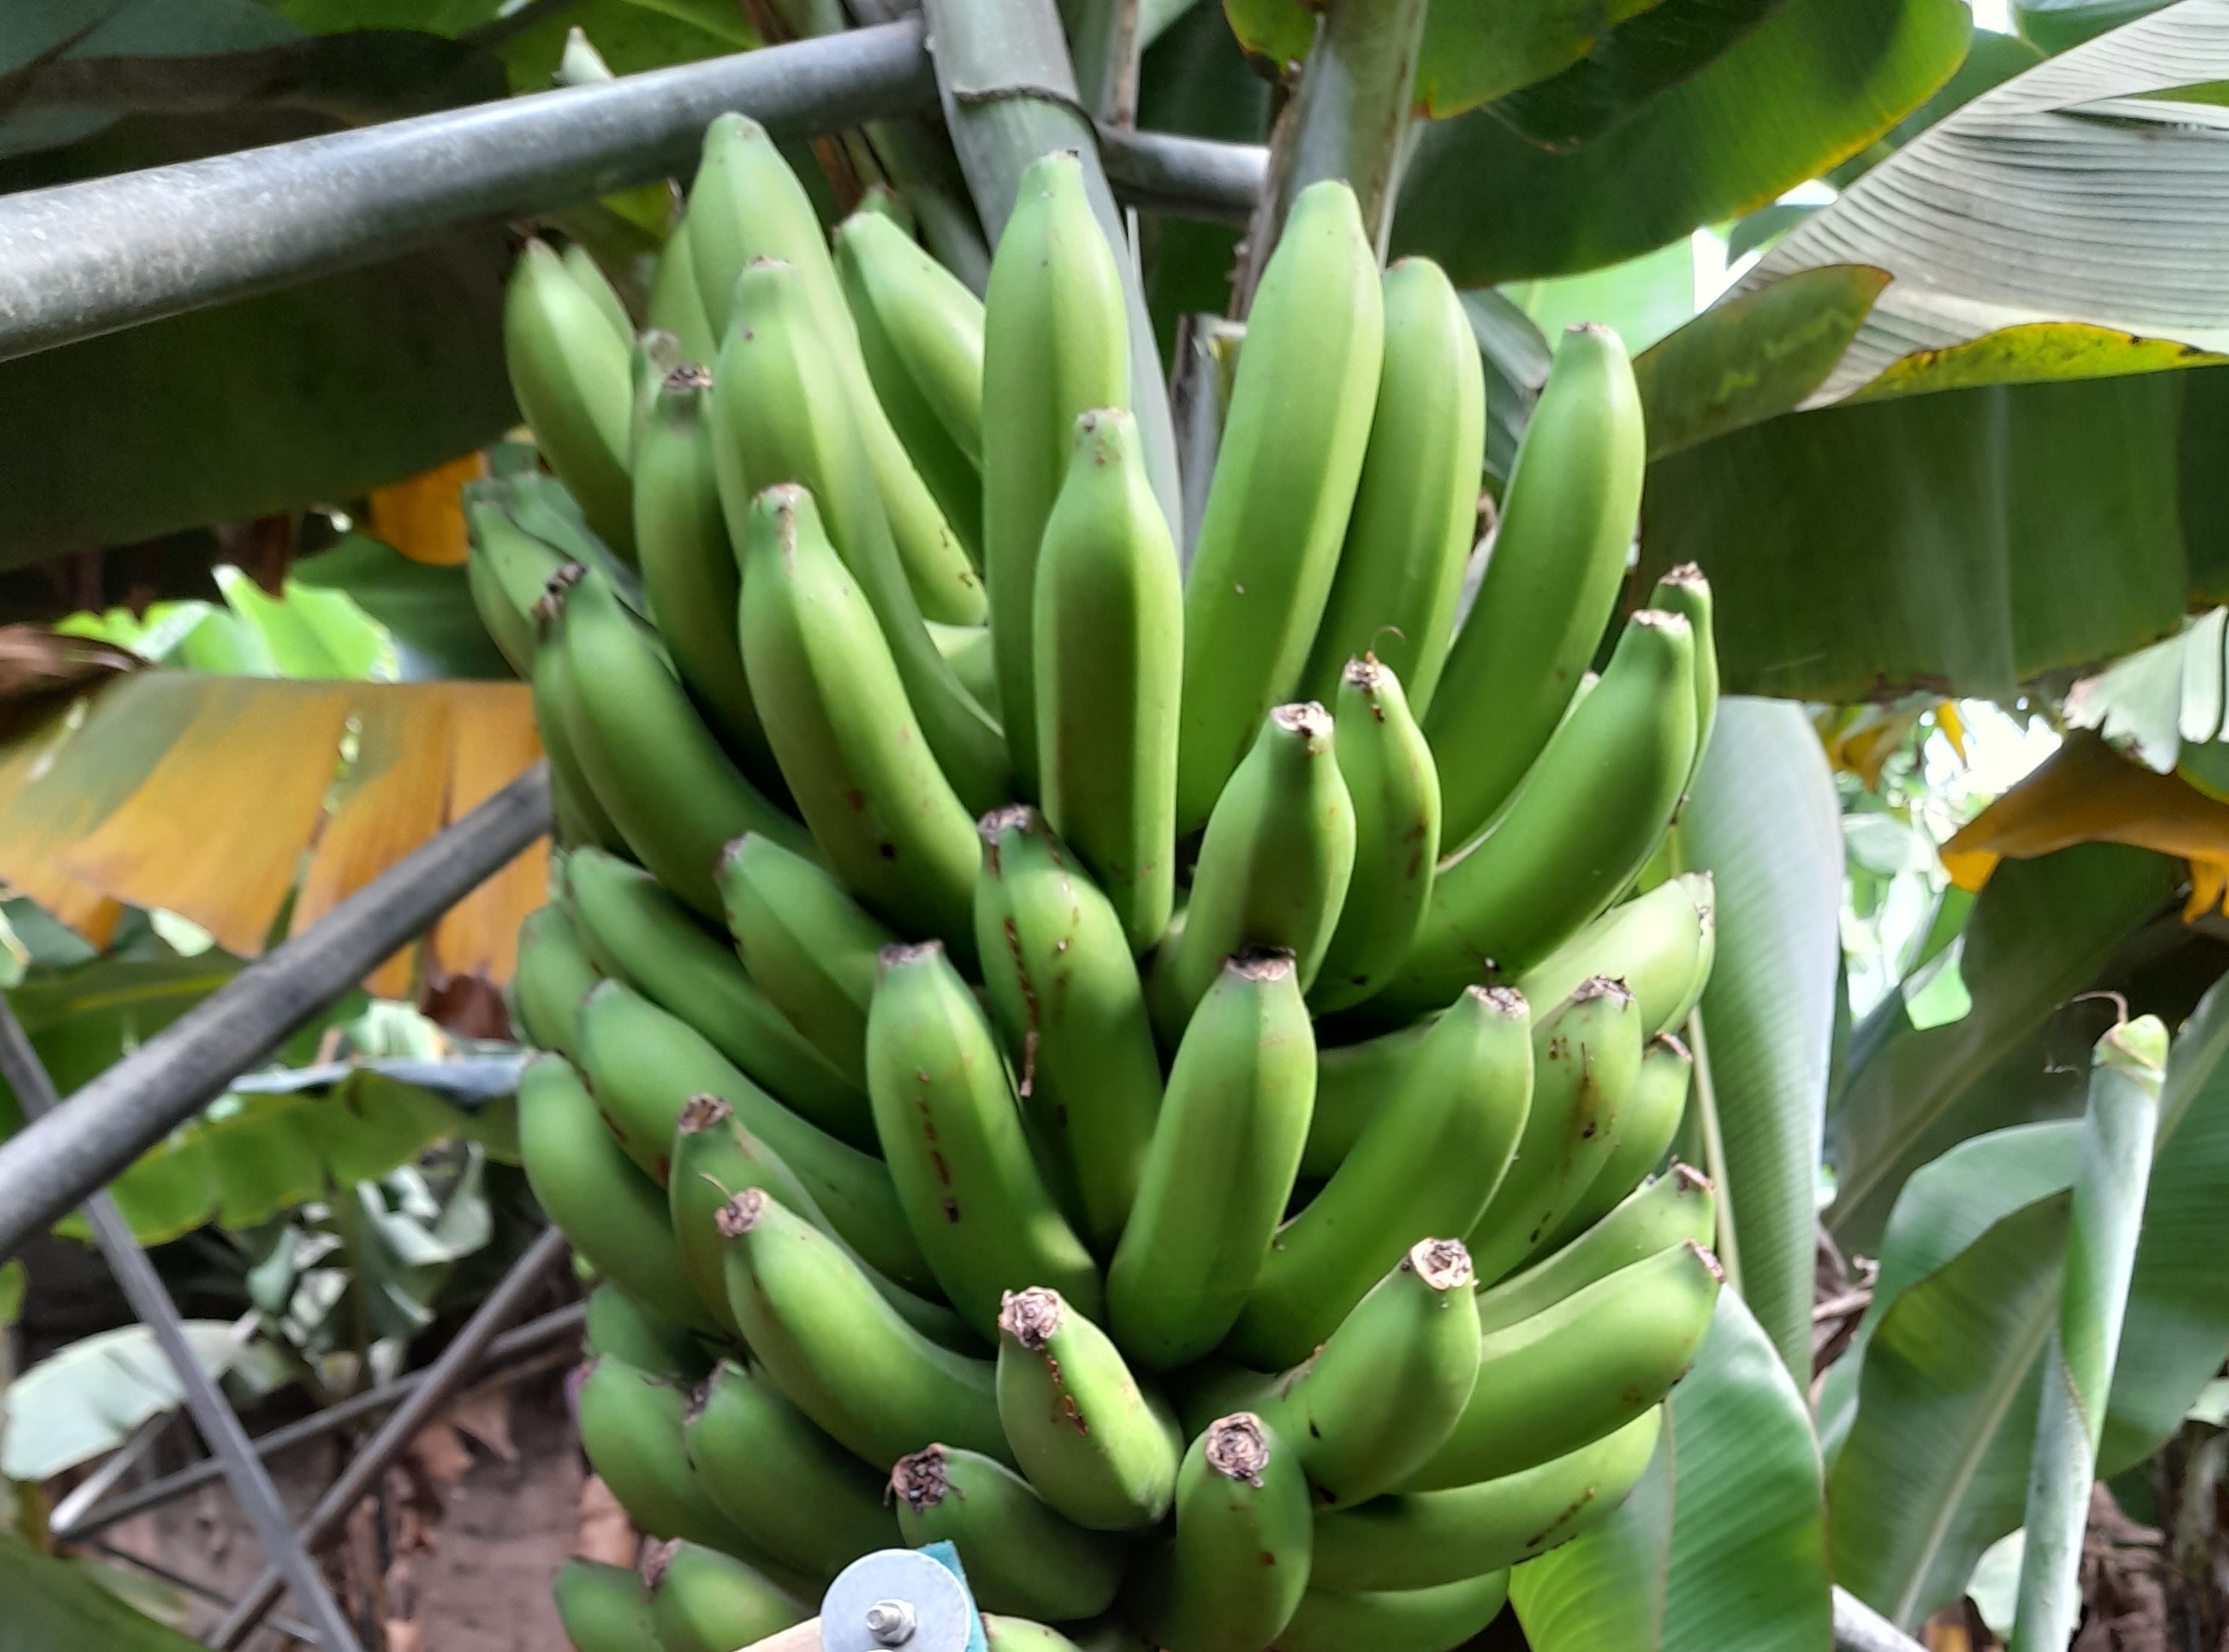
Label: Cut